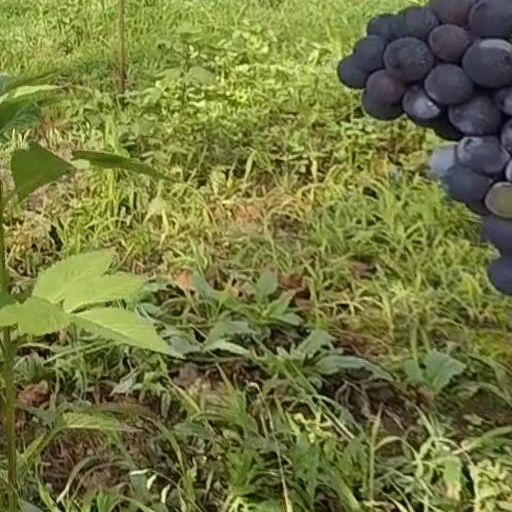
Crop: grape